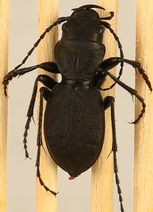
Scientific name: Omus dejeanii
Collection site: Abby Road NEON (ABBY), plot ABBY_028